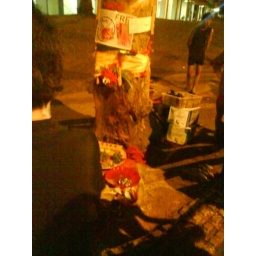
The famous monkey tree in Jurong street 42